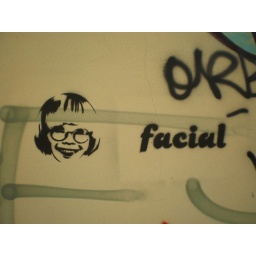
smiling girl with glasses by facial - black